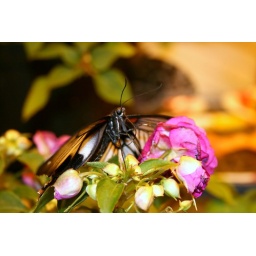
A close up shot of a butterfly on a flower in the butterfly exhibit @ the Red River Ex in Winnipeg, MB.